Brinsley FitzGerald

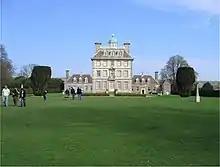
Ashdown House, viewed from the west

Brinsley FitzGerald was born on 25 September 1859, the fourth son of Sir Peter FitzGerald, 1st Baronet of Valencia, 19th Knight of Kerry (1808–1880) and Julia Hussey. He was educated at Rugby School and University College, Oxford.